Friedrich Karl Ludwig, Duke of Schleswig-Holstein-Sonderburg-Beck

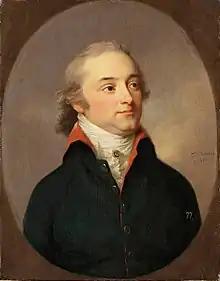
Friedrich Karl Ludwig, ca. 1800

Friedrich Karl Ludwig, Duke of Schleswig-Holstein-Sonderburg-Beck (20 August 175724 April 1816) was the ninth and penultimate Duke of Schleswig-Holstein-Sonderburg-Beck. Friedrich Karl Ludwig was the son of Prince Karl Anton August of Schleswig-Holstein-Sonderburg-Beck and Countess Charlotte of Dohna-Schlodien.